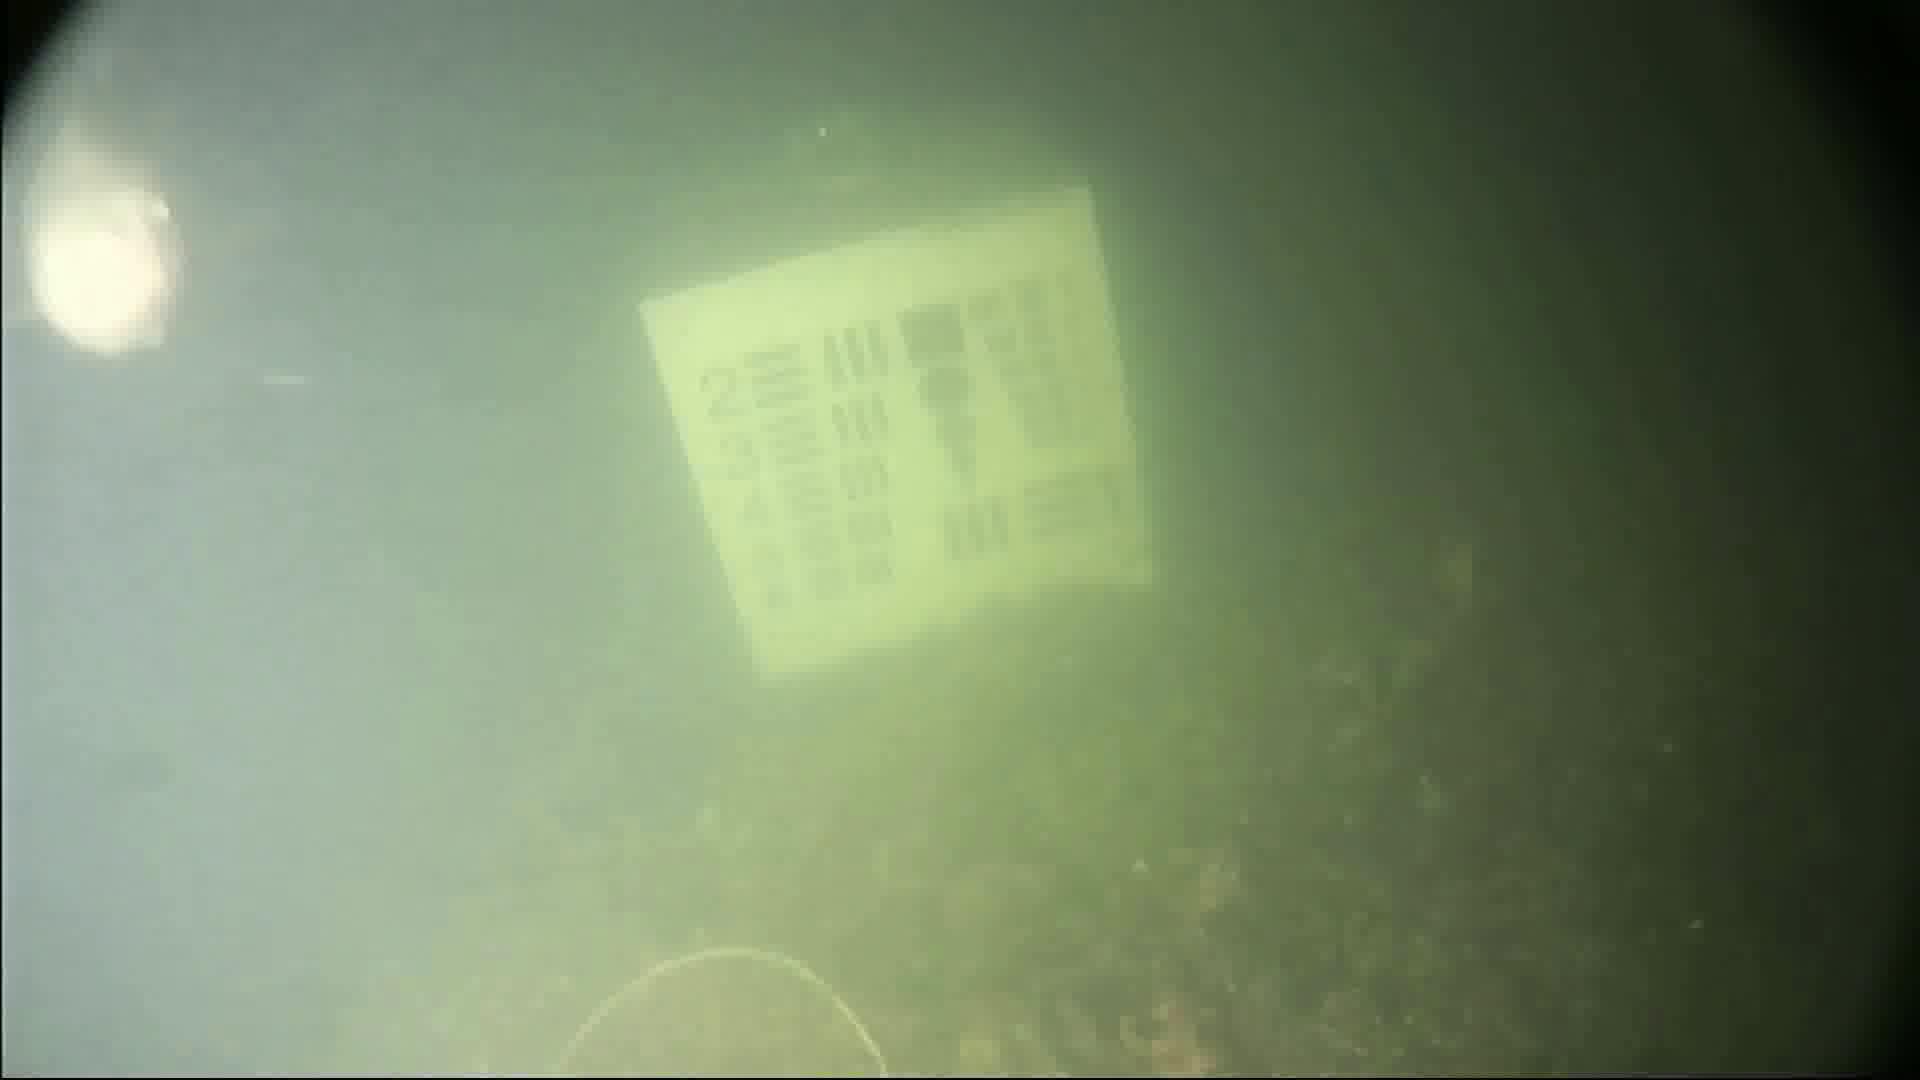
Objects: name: fish